Korean National Revolutionary Party

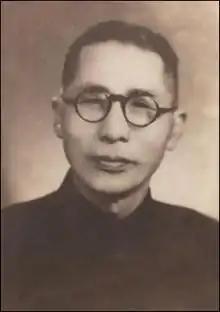
Kim Ku, leader of the rightist opposition to the KNRP

Hostilities between Japan and China began with the Marco Polo Bridge Incident on 7 July 1937.